Age of consent in Africa

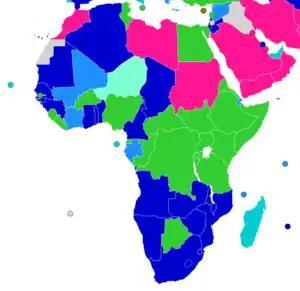
Age of consent for heterosexual sex in Africa 13 14 15 16 17 18 must be married no data available

The age of consent in Africa for sexual activity varies by jurisdiction across the continent, codified in laws which may also stipulate the specific activities that are permitted or the gender of participants for different ages. Other variables may exist, such as close-in-age exemptions.